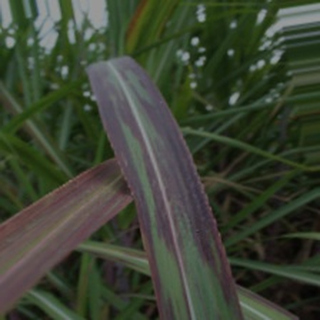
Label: sugarcane_bacterial_blight